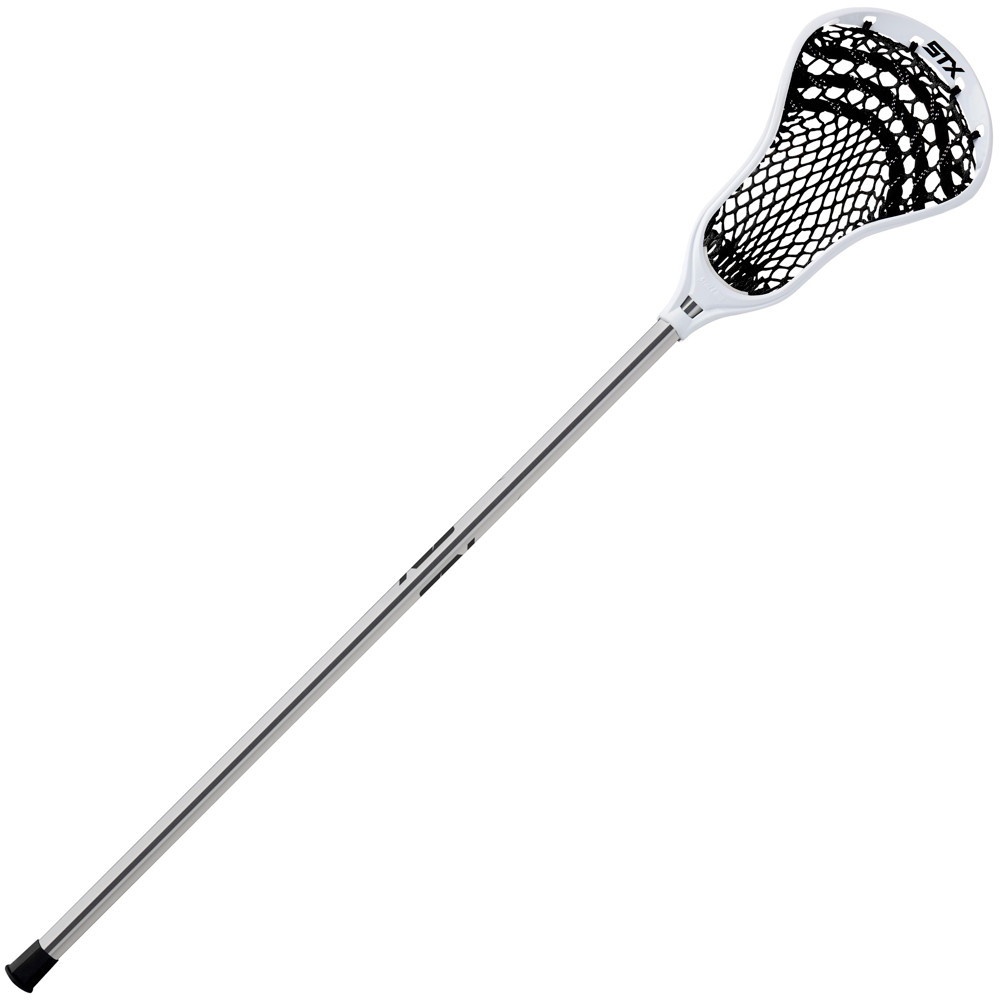
STX Stallion 50 Complete Youth Boy's Lacrosse Stick
STX Stallion 50™ lacrosse stick is a complete stick setup designed for younger, entry-level player who are just learning the game. With a slightly smaller 7/8" circumference and shortened handle, this stick is designed for better mobility as youth players establish the fundamentals. Ideal for players under the age of 10 Elevated Profile—Designed for beginners, this complete stick includes a head inspired by the elite Stallion 550 model. Responsive Design—Strung with soft mesh and molded with a softer plastic than adult heads, this beginner head provides a more forgiving response when receiving the ball, allowing players to more easily catch the ball as they learn the fundamentals of the game. Adapted for Early Players—Complete stick bundle includes a shorter and thinner 7/8" alloy handle for easier grip and handling.
Brand: STX Lacrosse
Category: Sporting Goods > Athletics > Field Hockey & Lacrosse > Lacrosse Sticks